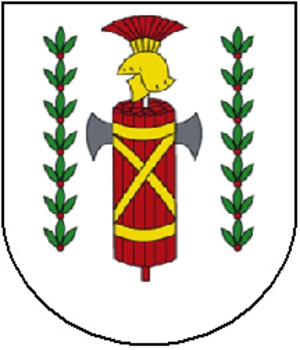
Glovelier est une localité et une ancienne commune suisse du canton du Jura.